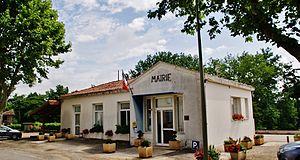
La Mairie
Merles est une commune française située dans le département de Tarn-et-Garonne, en région Occitanie.